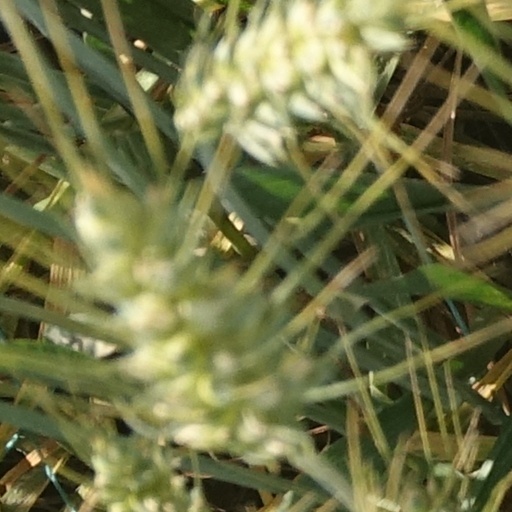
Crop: wheat